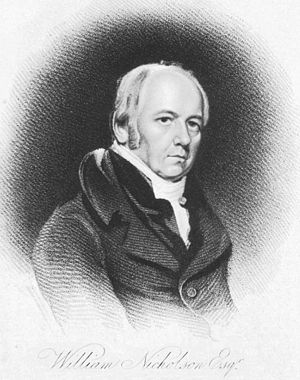
William Nicholson (kemiker)
William Nicholson var en engelsk fysiker og kemiker.